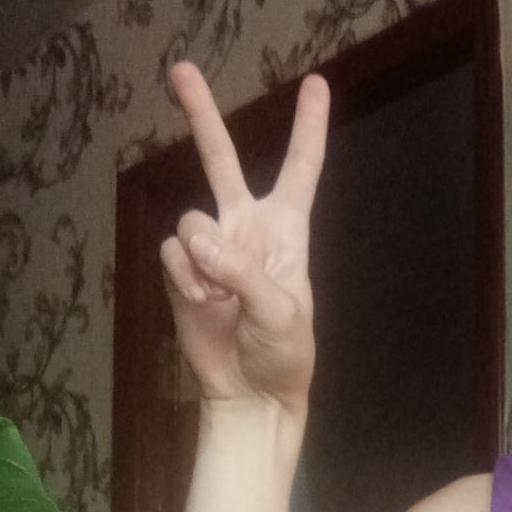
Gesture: peace